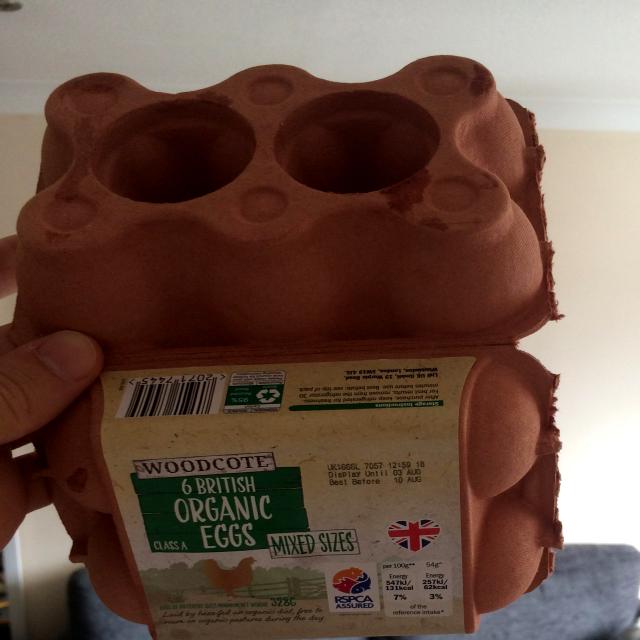
Label: Cardboard